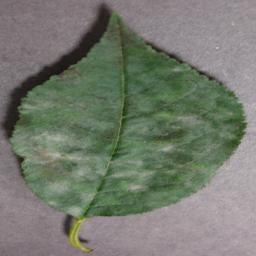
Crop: cherry
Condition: (including_sour)_powdery_mildew